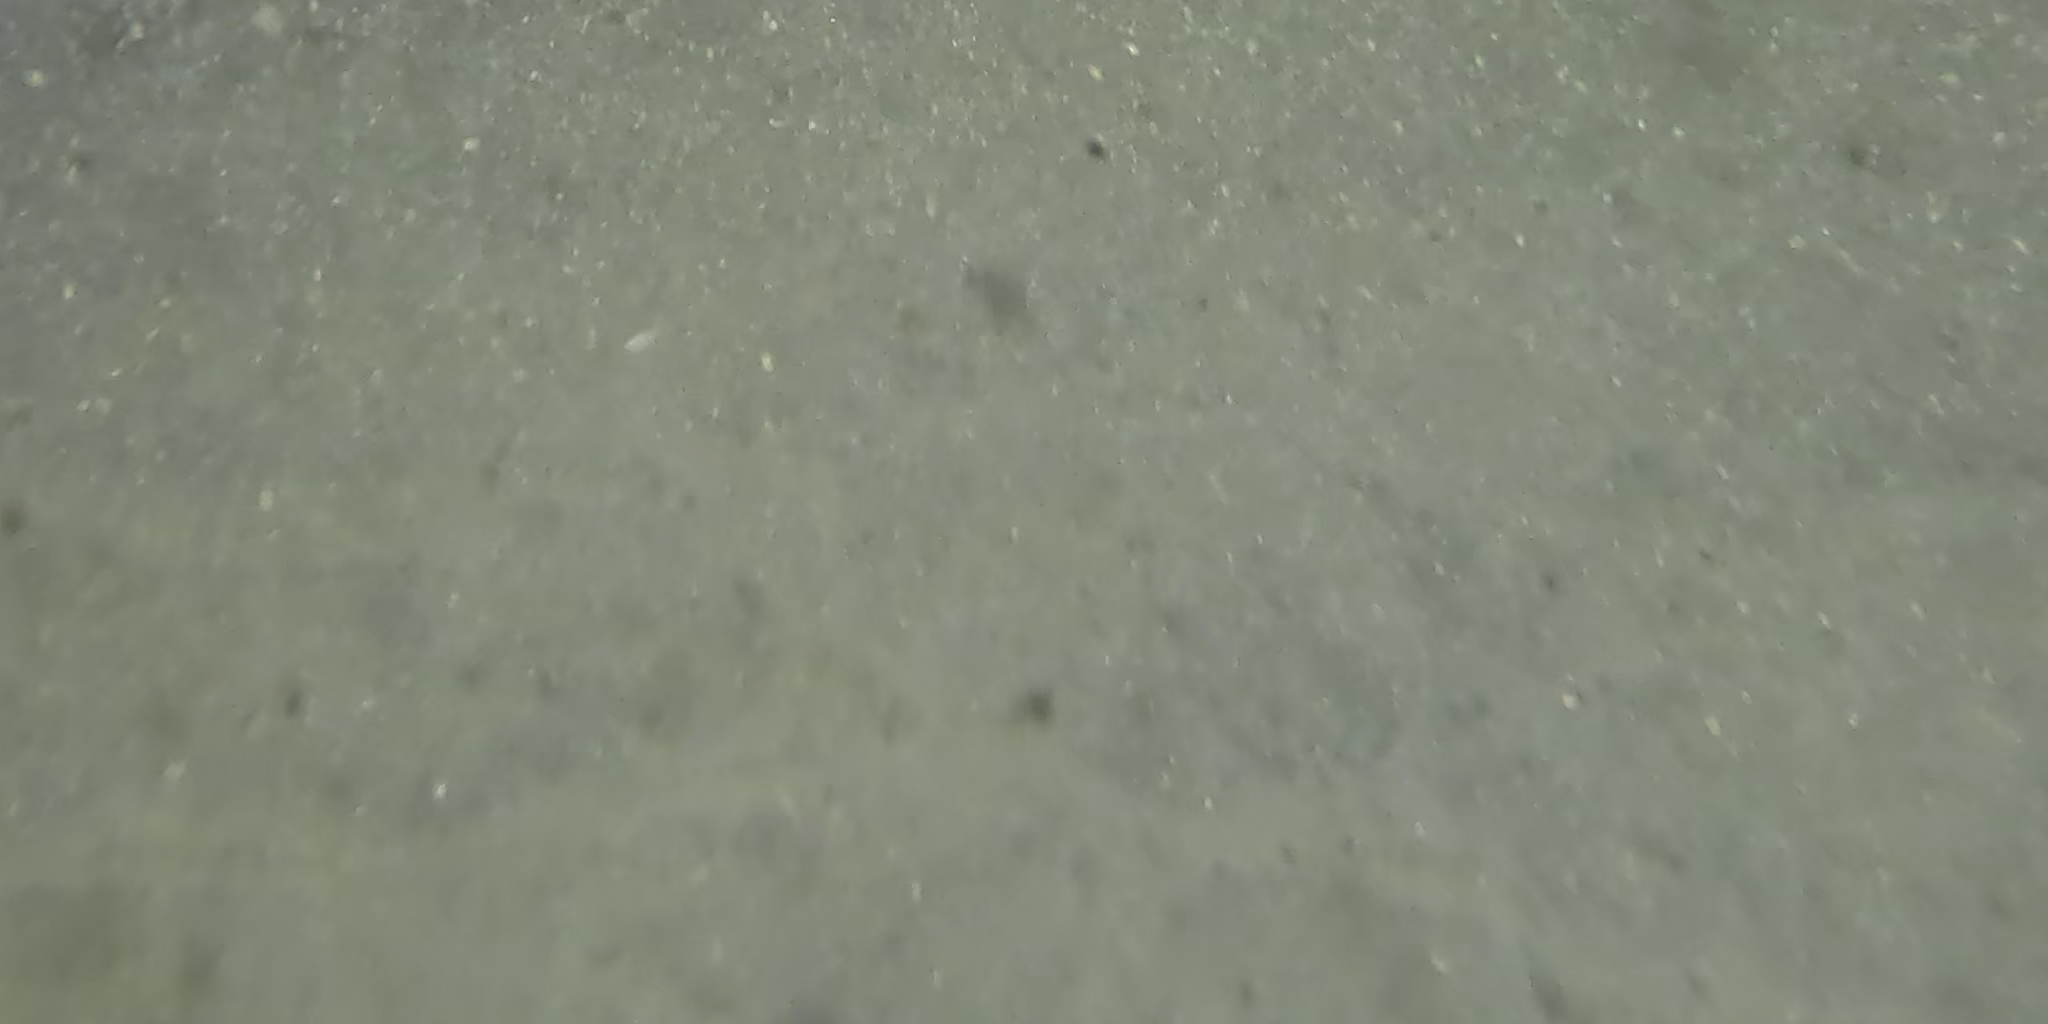
Seabed habitat: sand